Funk It Up

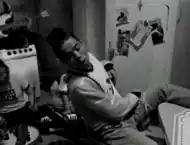
Kubota and his band in the music video (Funk It Up).

Originally, the song was recorded in Japanese language under the name of "D.J. Fonk", which on his seventh album "Bumpin' Voyage". In 1995, Kubota recorded the song in English language for first English-language album "Sunshine, Moonlight. It also features background vocals from Alex Alexander, Kim Burse, Camus Mare Celli, Eric Cody, Nile Rodgers, and Thorn.